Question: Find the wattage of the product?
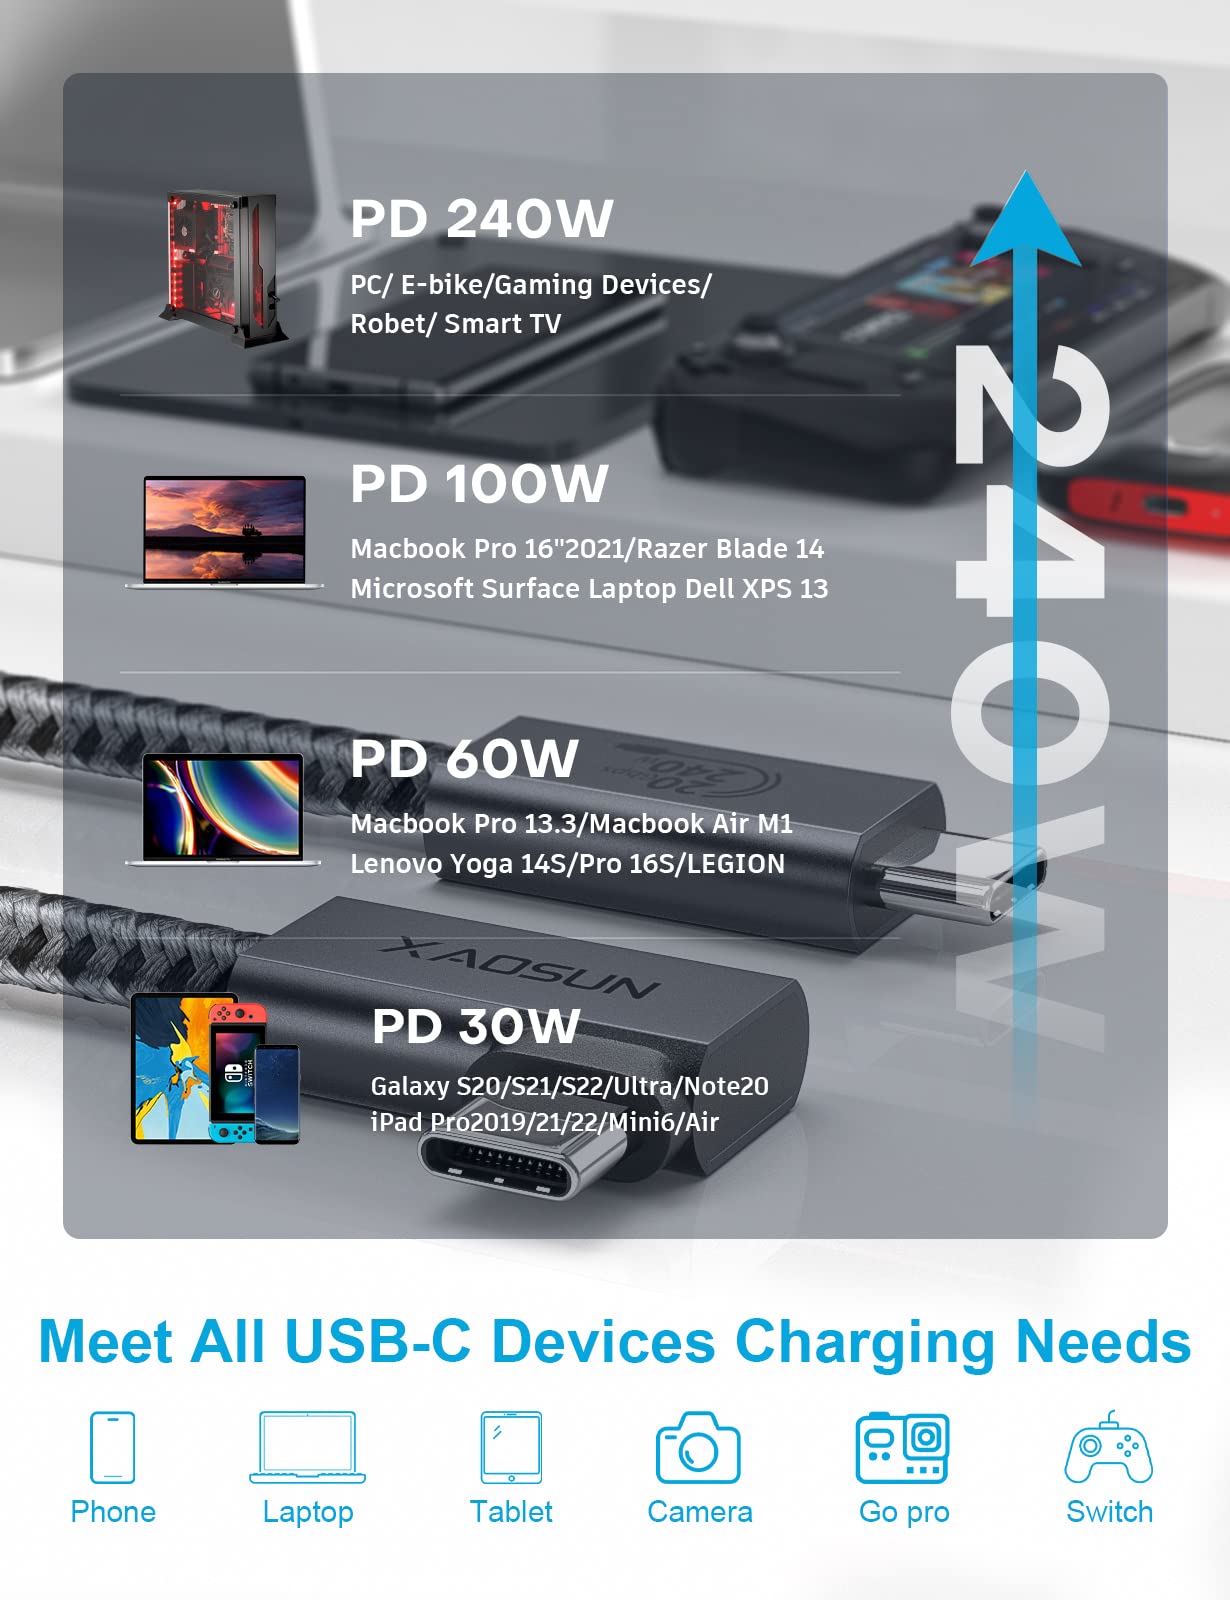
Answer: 240.0 watt